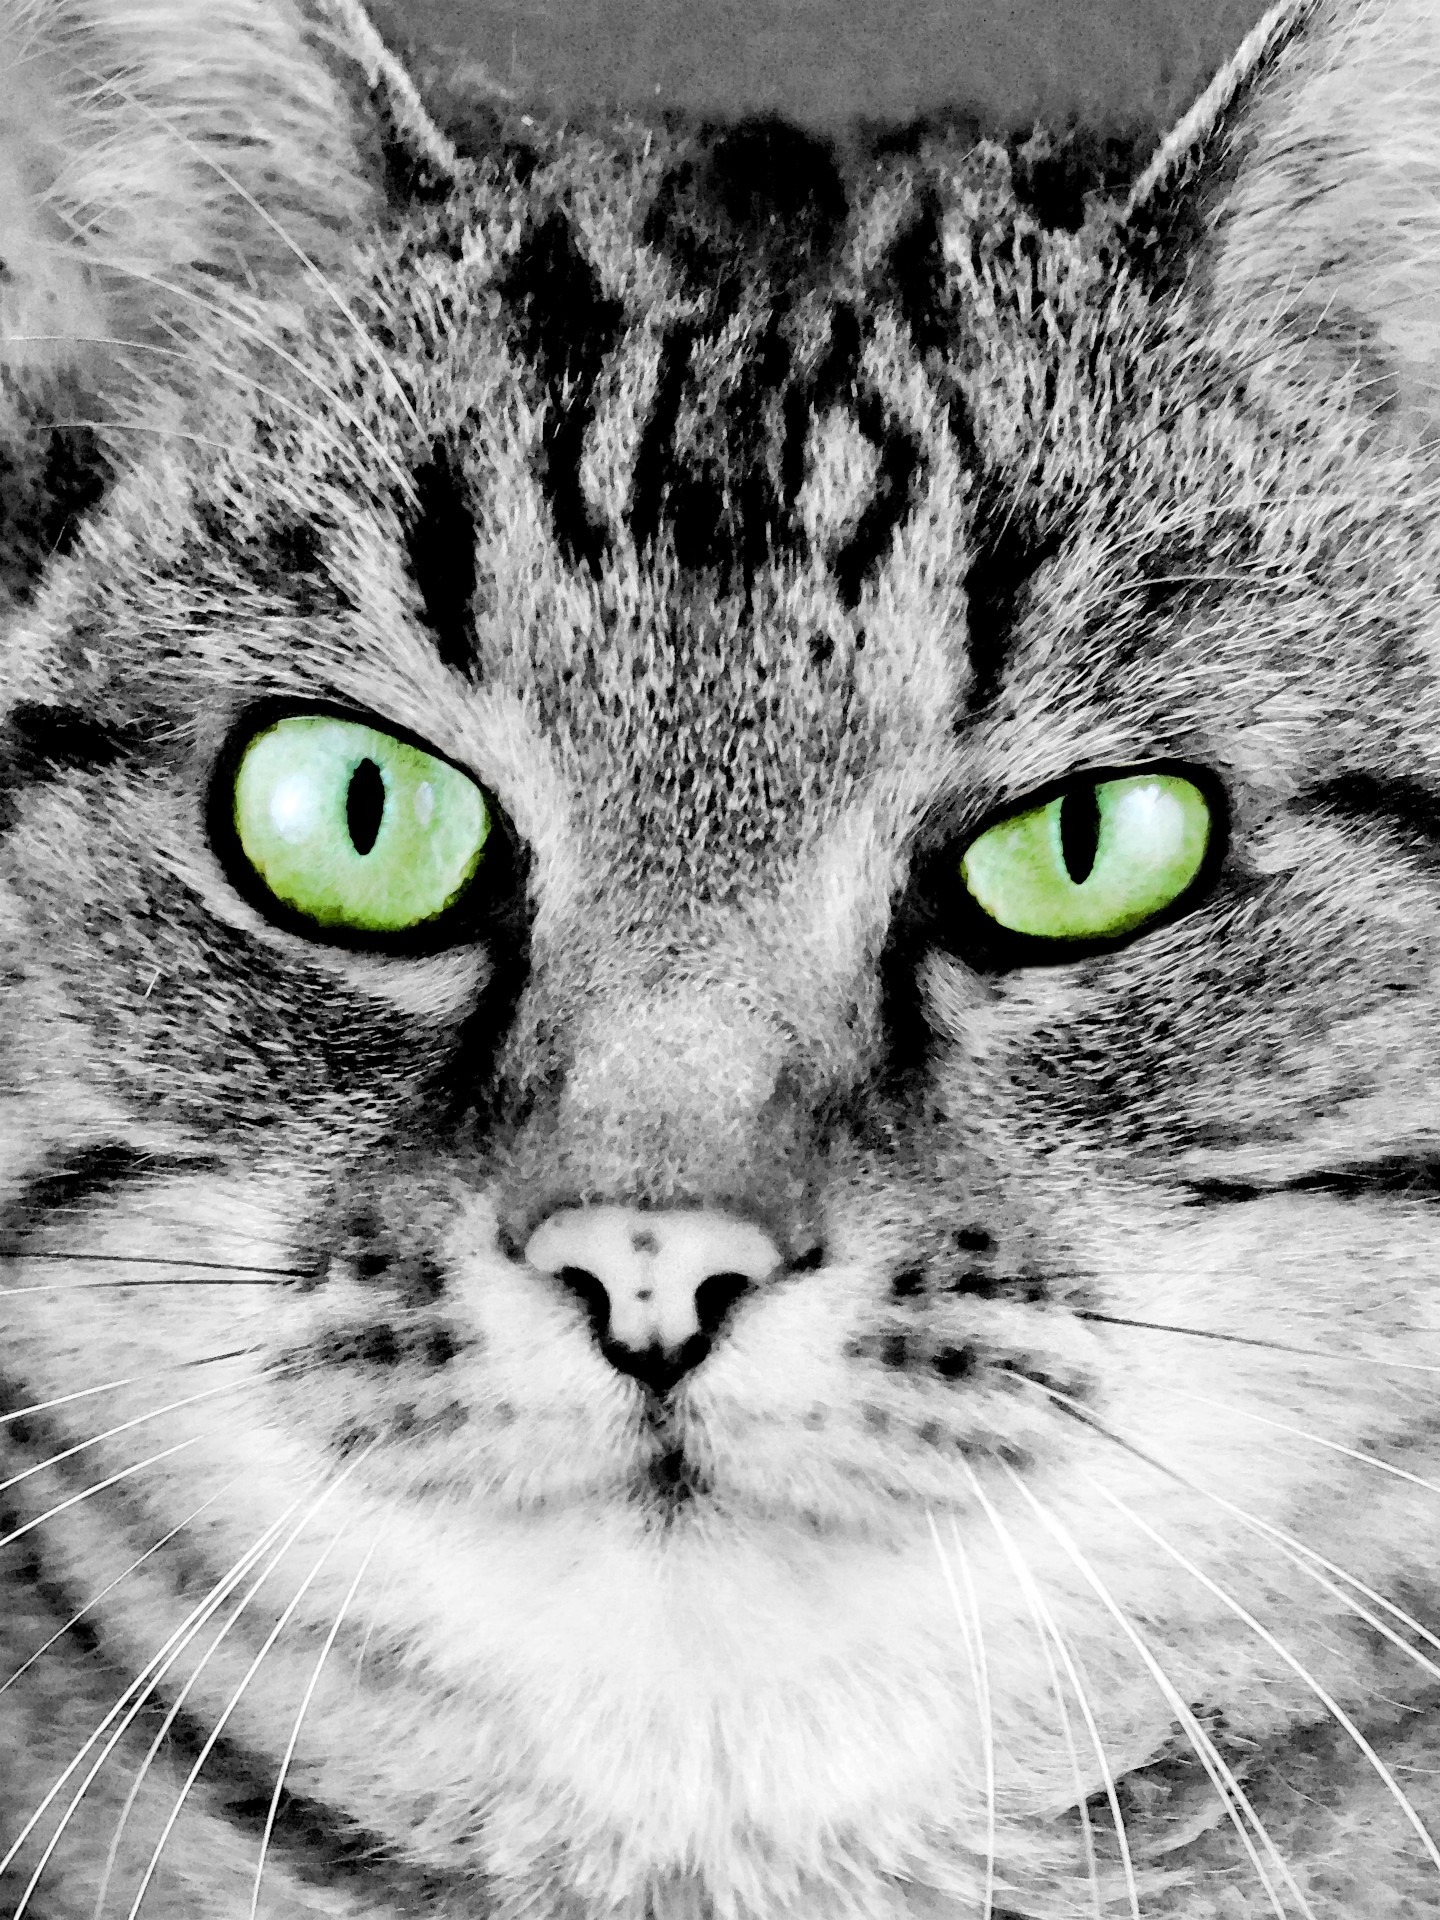
black and white, fur, portrait, cat, artistic, feline, mammal, monochrome, painting, close up, whiskers, drawing, stripes, vertebrate, cat eyes, cat face, cat eye, tabby cat, green eyes, european shorthair, monochrome photography, small to medium sized cats, cat like mammal, domestic short haired cat, american shorthair